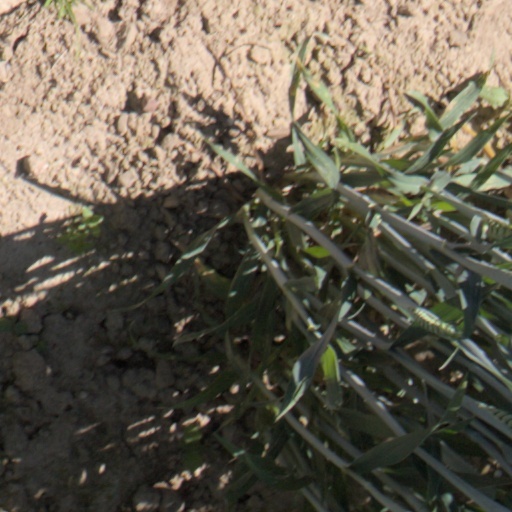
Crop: wheat